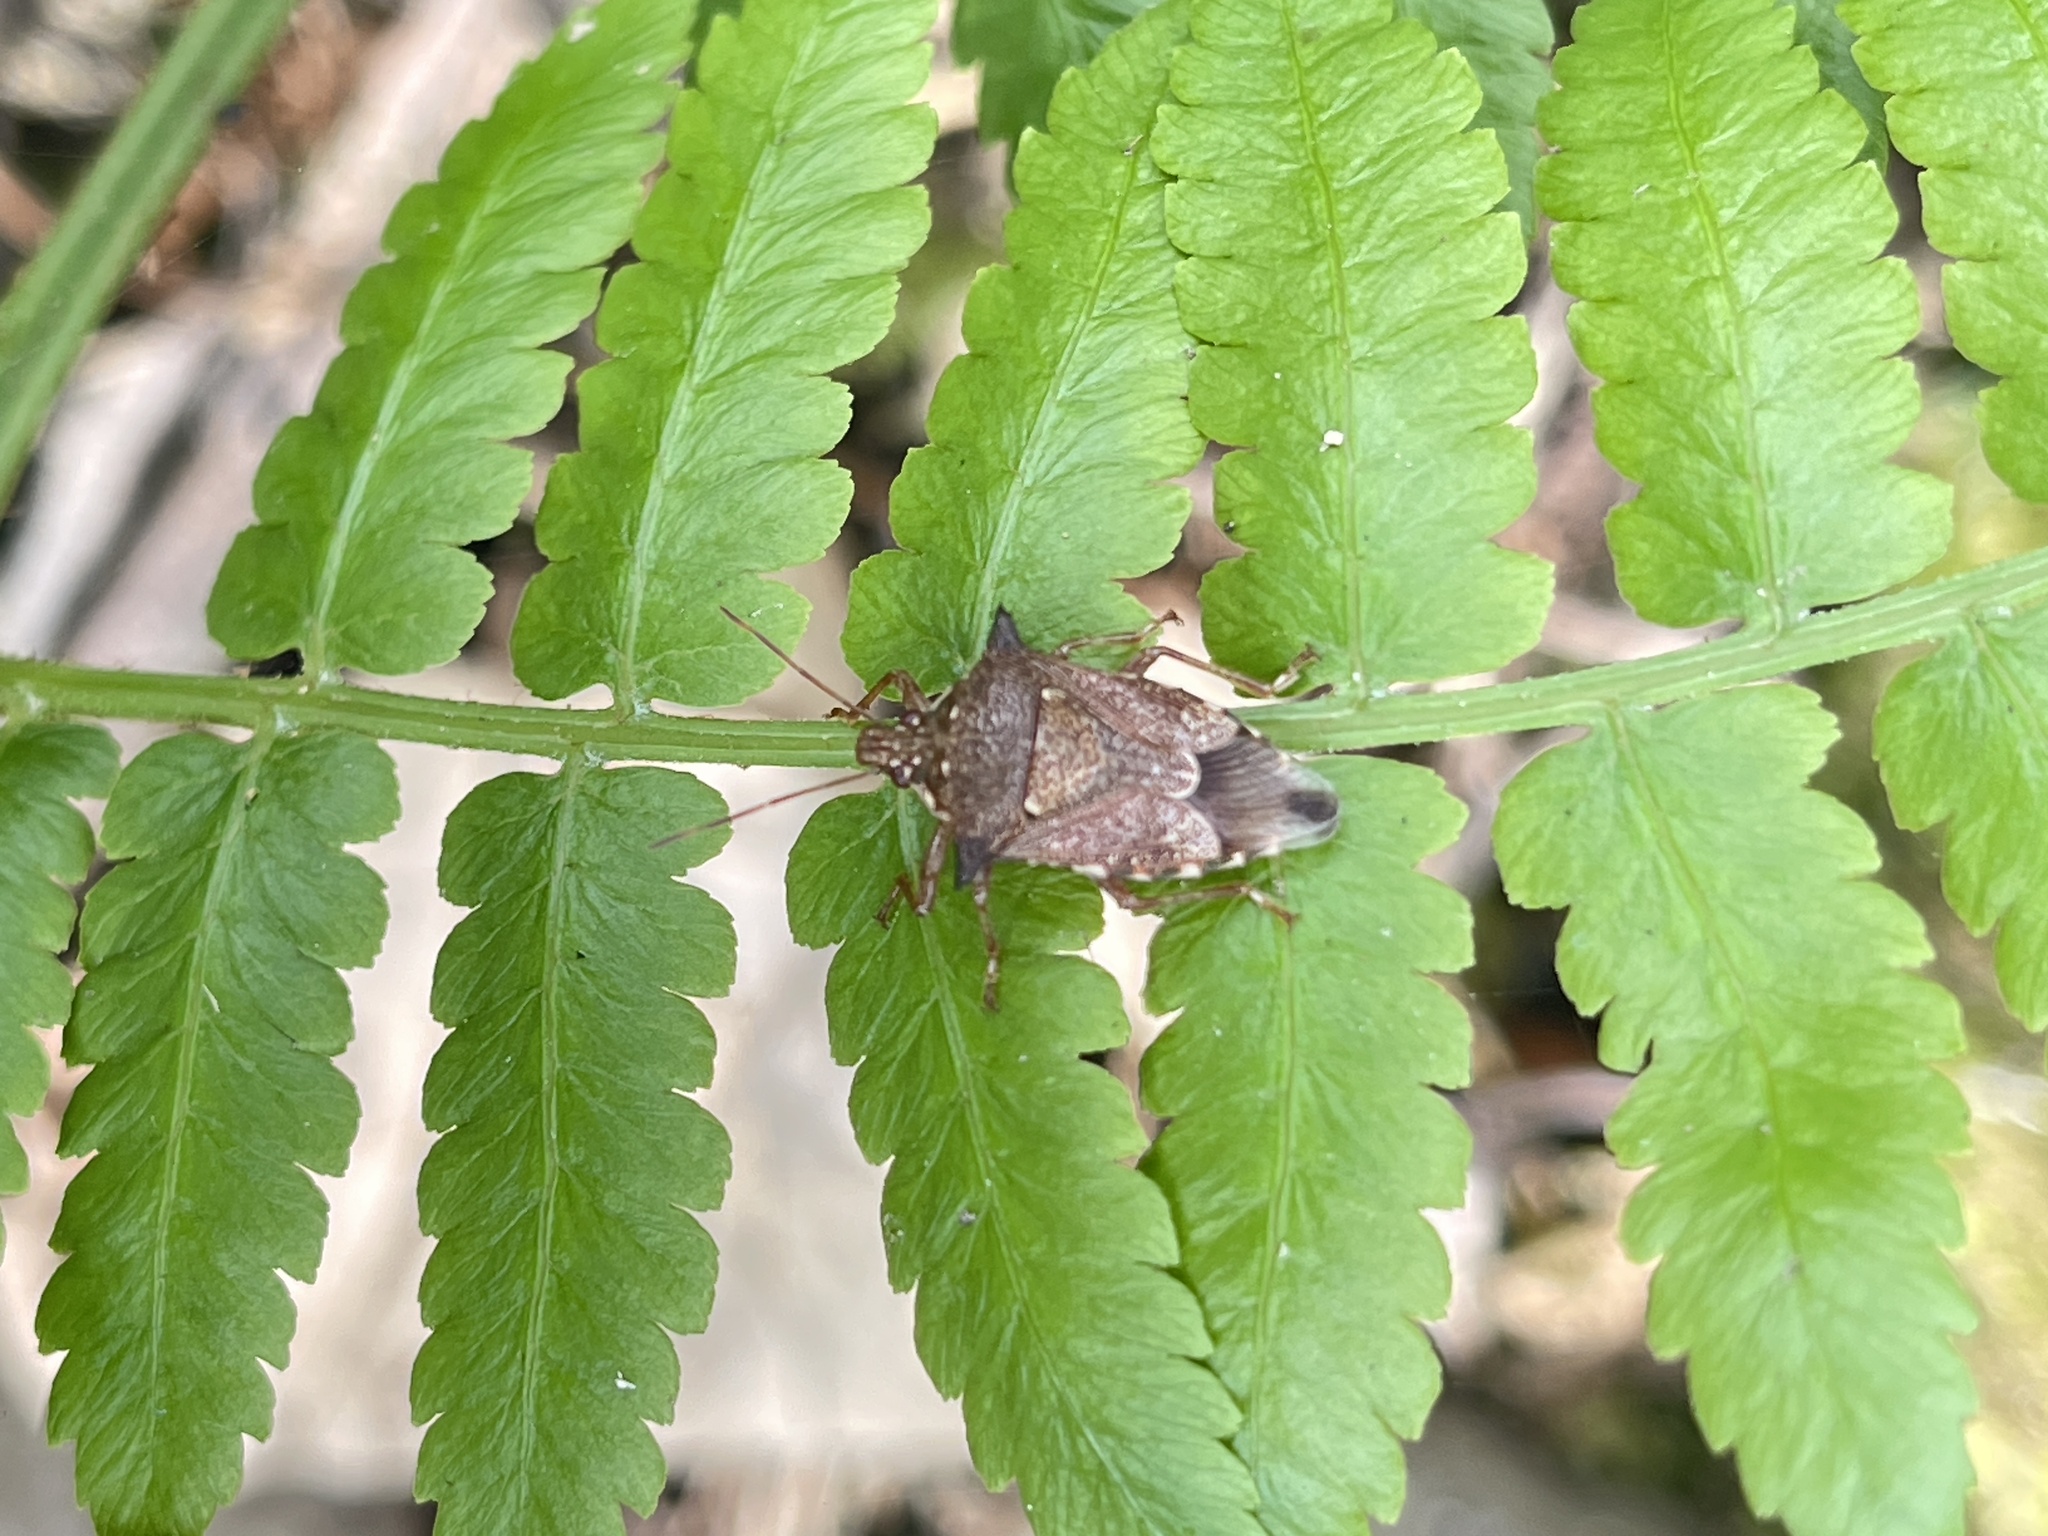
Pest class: stink_bug